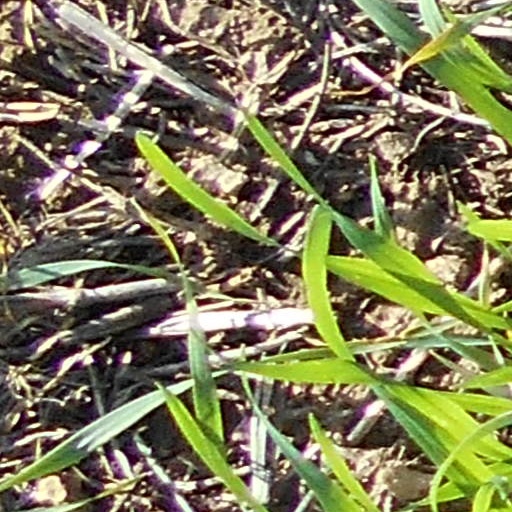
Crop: wheat